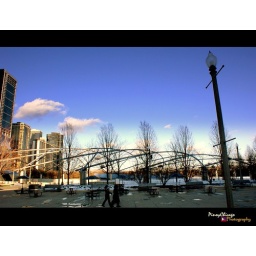
We have snow in the morning and then blue sky at noon! taken from Chicago Millennium Park.